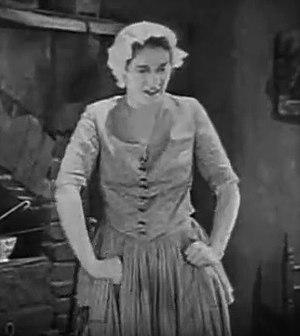
Joan Standing, née le 21 juin 1903 dans le Worcestershire et morte le 3 février 1979 à Houston, est une actrice anglaise.